List of Cincinnati Bearcats men's basketball head coaches

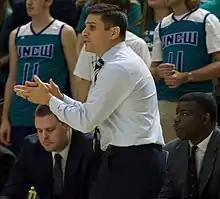
Wes Miller, the current head coach of the Cincinnati Bearcats.

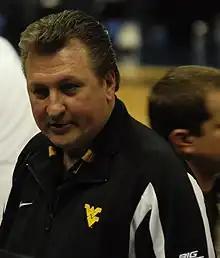
Bob Huggins, the winningest head coach in Bearcats men's basketball history.

The following is a list of Cincinnati Bearcats men's basketball head coaches. There have been 28 head coaches of the Bearcats in their 122-season history.